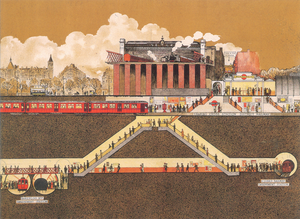
Embankment Station / Historie / Dybtliggende station
Tværsnit gennem stationen, der viser layoutet i 1914.
Embankment Station er en London Underground-station i City of Westminster, der har haft adskillige navne gennem sin historie. Den er betjent af Circle, District, Northern og Bakerloo lines. På Northern og Bakerloo lines er stationen mellem Waterloo og Charing Cross. På Circle og District lines er den mellem Westminster og Temple. Stationen er beliggende i takstzone 1. Stationen har to indgange: en på Victoria Embankment, og den anden på Villiers Street. Stationen ligger op til Victoria Embankment Gardens og er tæt på Charing Cross Station, Embankment Pier, Hungerford Bridge, Cleopatra's Needle, Royal Air Force Memorial, Savoy Chapel og Savoy Hotel, samt Playhouse og New Players Teatre